Peritoneal mesothelioma

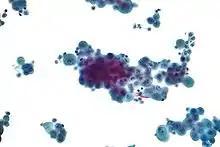
Micrograph of a cytopathology specimen showing mesothelioma. The cytopathologic appearance of mesothelioma in the pleural cavity and peritoneal cavity is not distinguishable.

Peritoneal mesothelioma is the name given to the cancer that attacks the lining of the abdomen. This type of cancer affects the lining that protects the contents of the abdomen and provides a lubricating fluid to enable the organs to move and work properly.